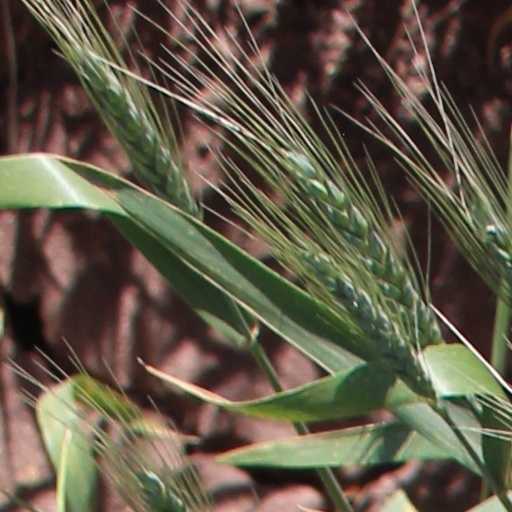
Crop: wheat